Ellis Jeffreys

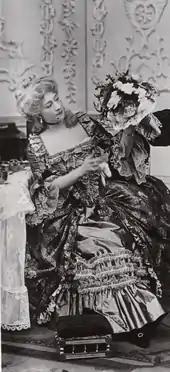
young white woman in elaborate 18th-century costume, seated, looking at a bouquet of flowers

Her first marriage ended in 1903, when she obtained a divorce on the grounds of Curzon's cruelty and adultery; she was awarded custody of their two children, Evelyn Ellis Isabella and George (later a successful actor). In 1904 she married the actor-manager Herbert Sleath (1870–1921), to whom she remained married for the rest of his life. They had no children.